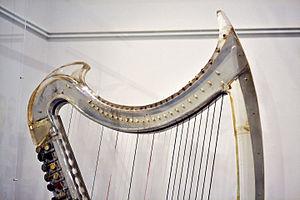
La Telenn Strink (""harpe de cristal"" en plexiglas) conçue par Leo Goas-Straaijer entre 1986 et 1987 à partir d'un dessin d'Alan Stivell. Le harpiste l'utilise sur scène pendant une quinzaine d'années. Elle est exposée durant le mois de novembre 2015 à la médiathèque de Plérin-sur-mer (22) dans le cadre de l'exposition ROK par Frank Darcel (producteur de l'album Back to Breizh)."
Au-delà des mots est le 21ᵉ album original d'Alan Stivell et son 17ᵉ album studio, paru le 21 mai 2002 en France et en août en Angleterre, nommé Beyond Words.
Again est le dix-septième album d'Alan Stivell paru en 1993 par les Disques Dreyfus. Il réenregistre ses standards des années 1970 avec des arrangements actualisés et l'aide d'invités prestigieux. L'album, plusieurs fois disque d'or avec plus de 300 000 exemplaires vendus, relance l'intérêt pour la musique celtique. C'est à ce moment-là que l'Héritage des Celtes de son ancien compagnon de route Dan Ar Braz va susciter l'engouement du grand public.